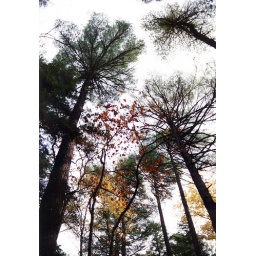
Mountain forest trees in the Fall